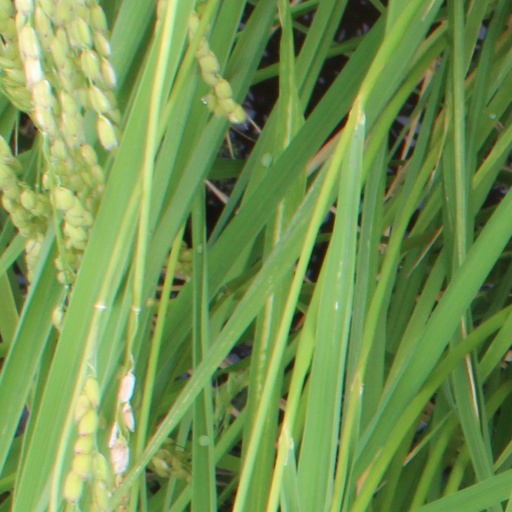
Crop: rice